Overgaden Oven Vandet 22

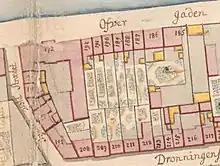
No. 187 seen on a detail from Christian Gedde's map of Christianshavn Quarter, 1757.

The property was listed in the new cadastre of 1756 as No. 187, owned by one captain Sommerschild (probably Peter Henrich Sommerschiel, 1681–1761).